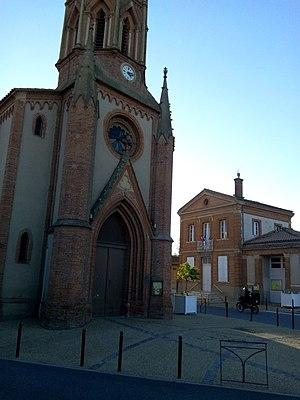
Ox église et ancienne maire
Ox est une ancienne commune française du département de la Haute-Garonne, aujourd'hui petit village rattaché à la commune de Muret.